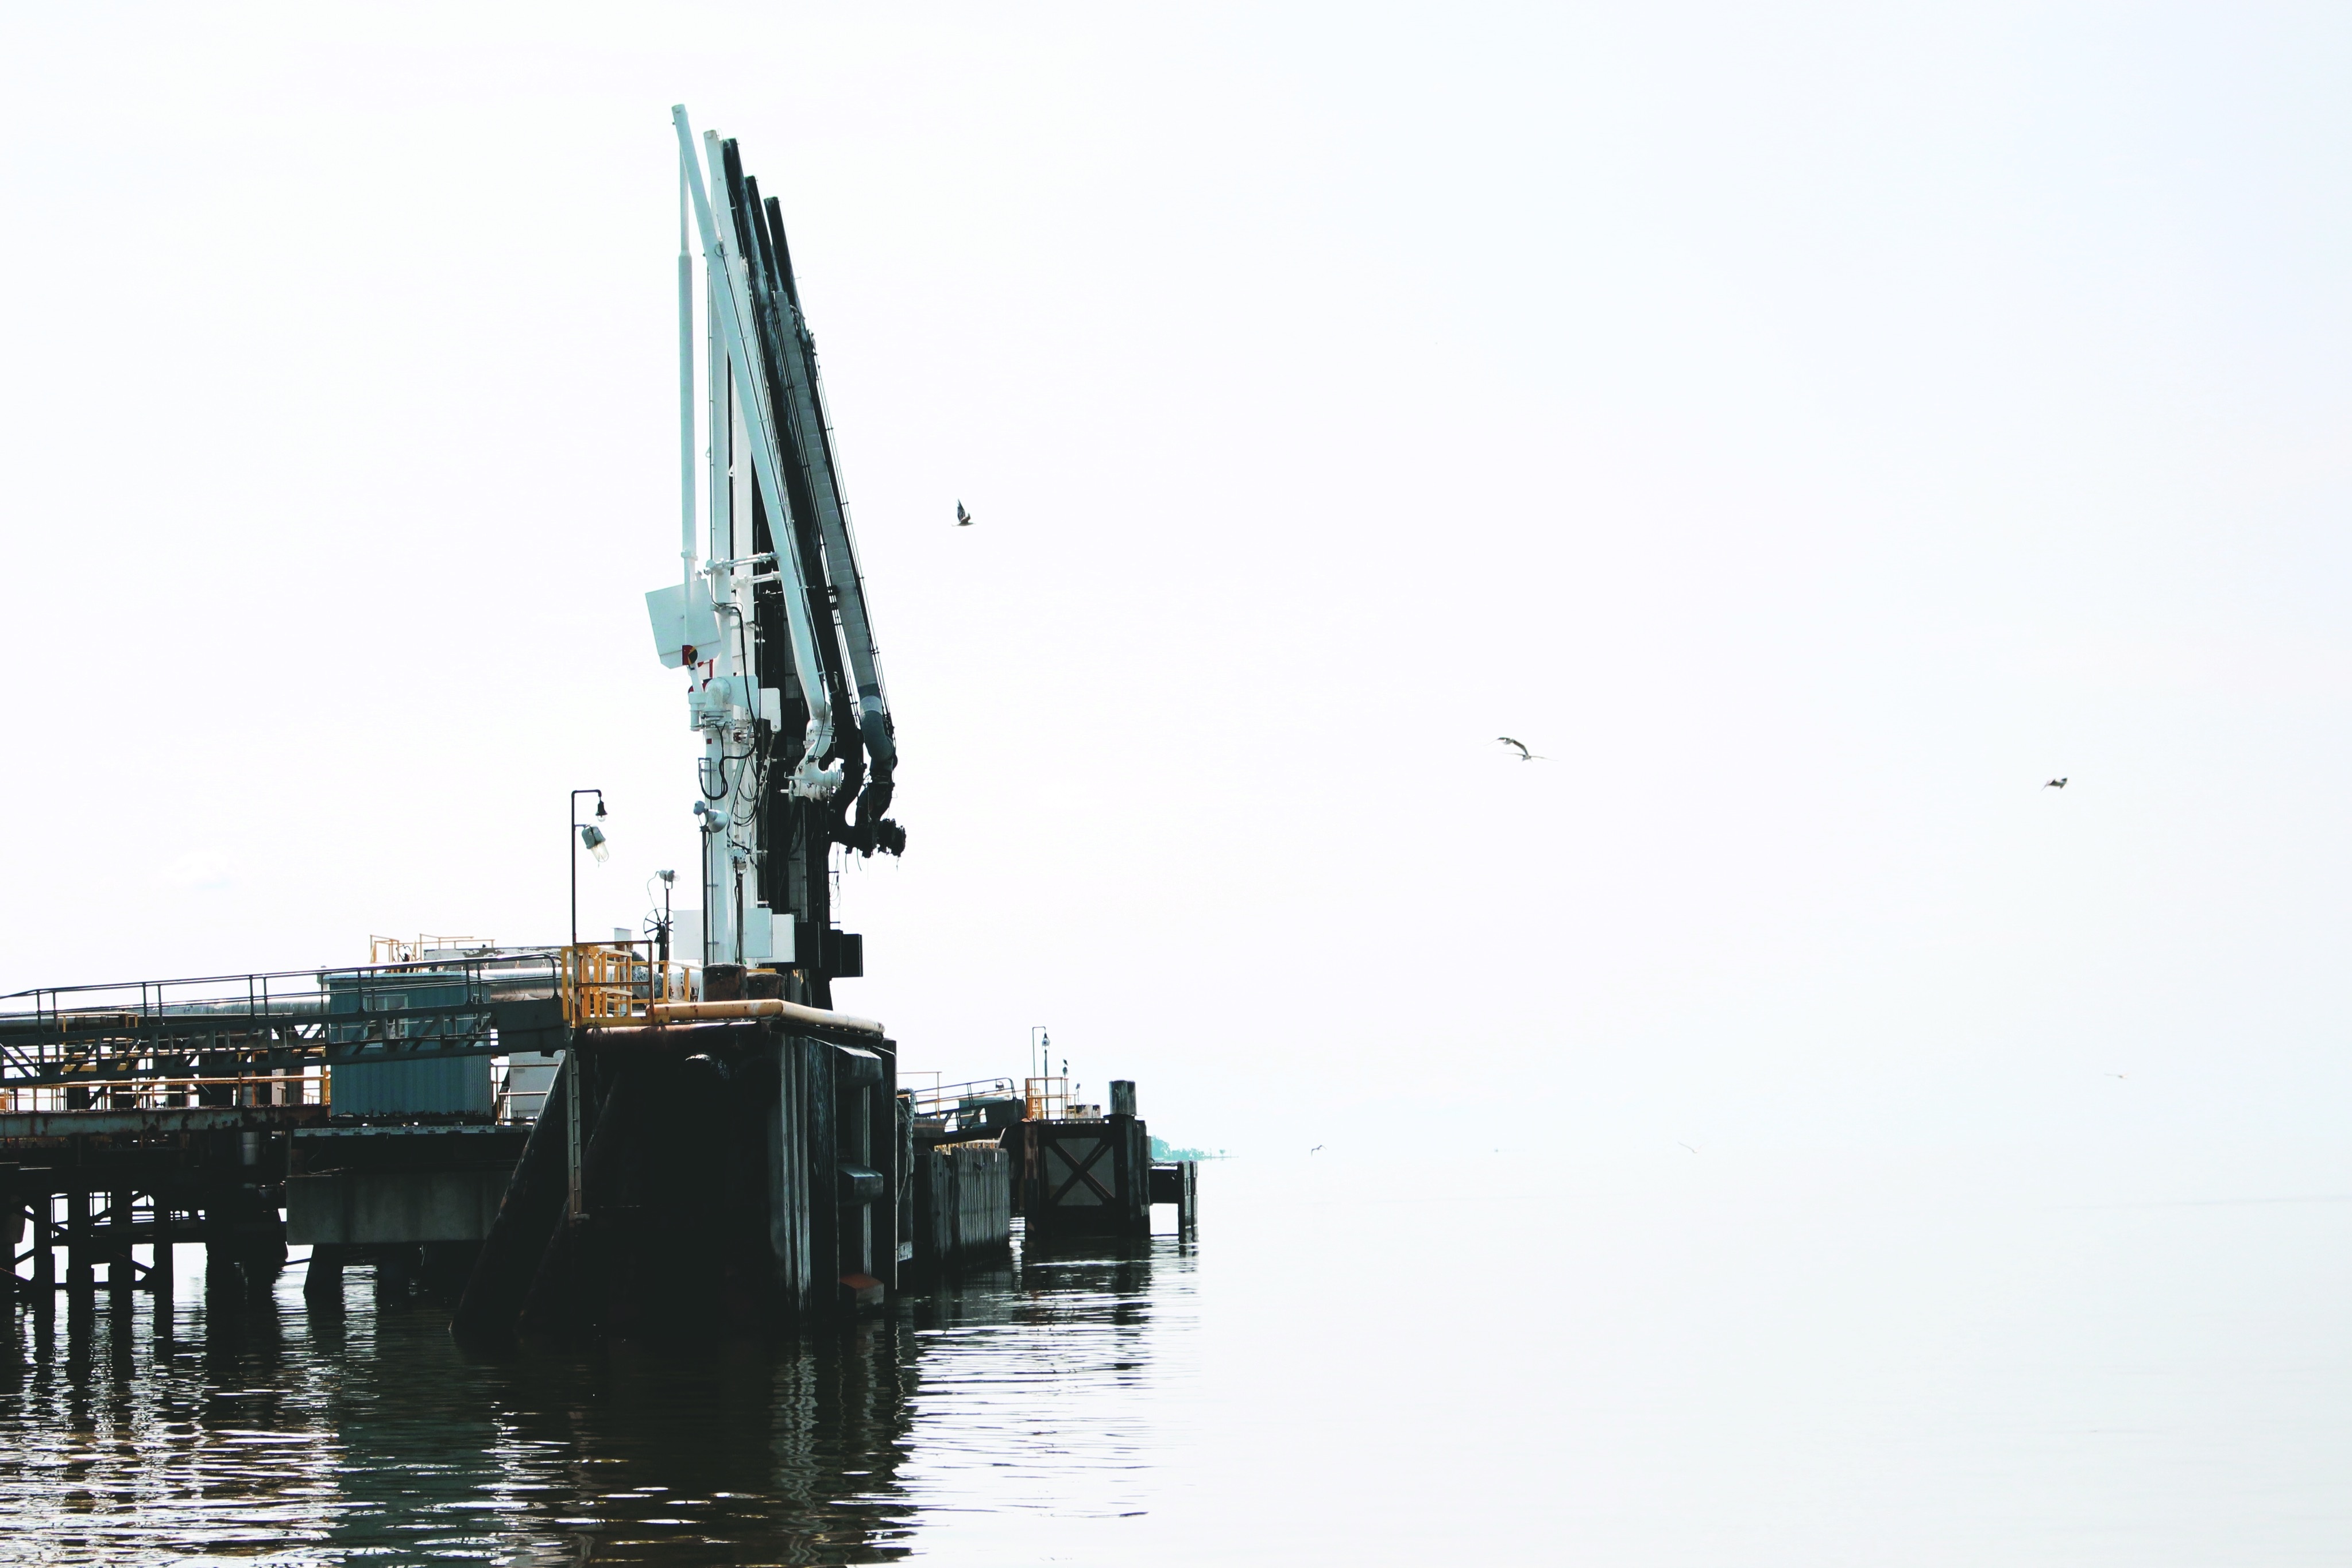
sea, boat, vehicle, mast, watercraft